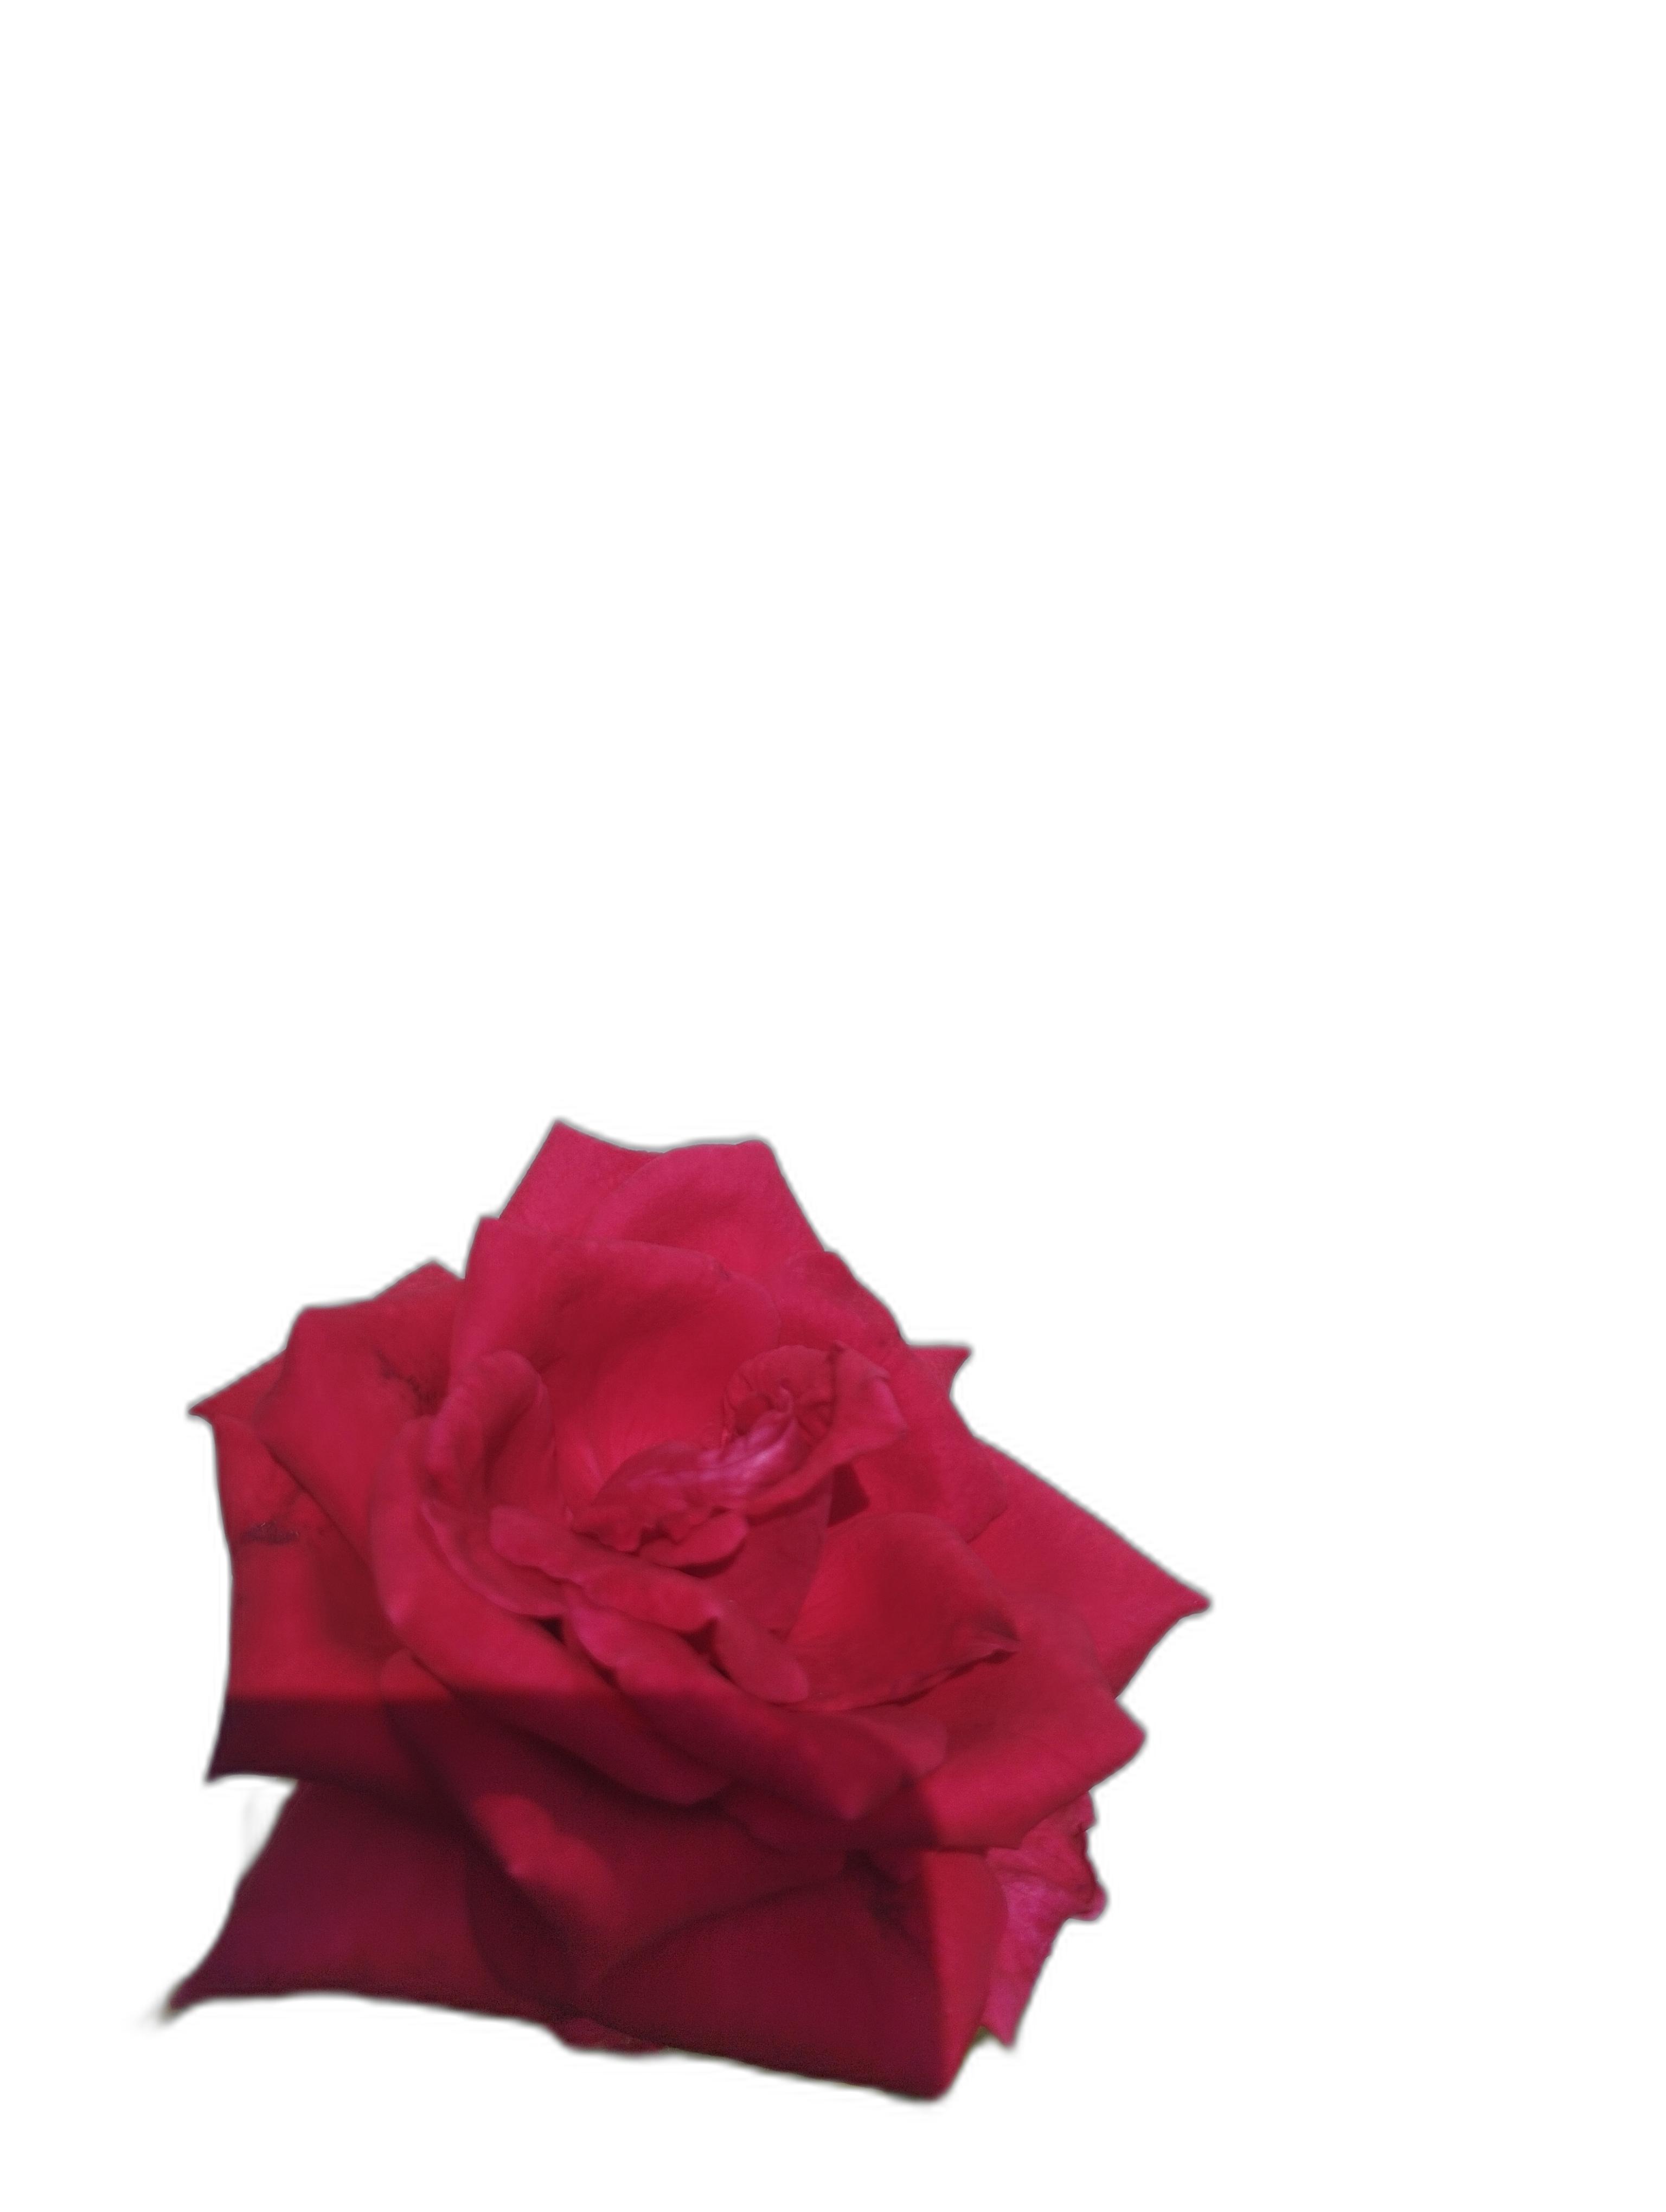
Label: Rose